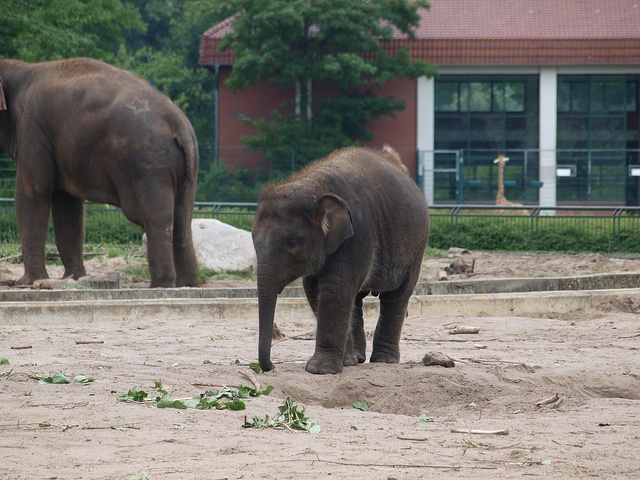
A baby elephant standing next to an adult elephant.
Two elephants walking around in a fenced off area.
There is a baby elephant near a big elephant.
Two grey elephants are standing outside in a dirt field.
A young elephant walks through the sand in its enclosure.